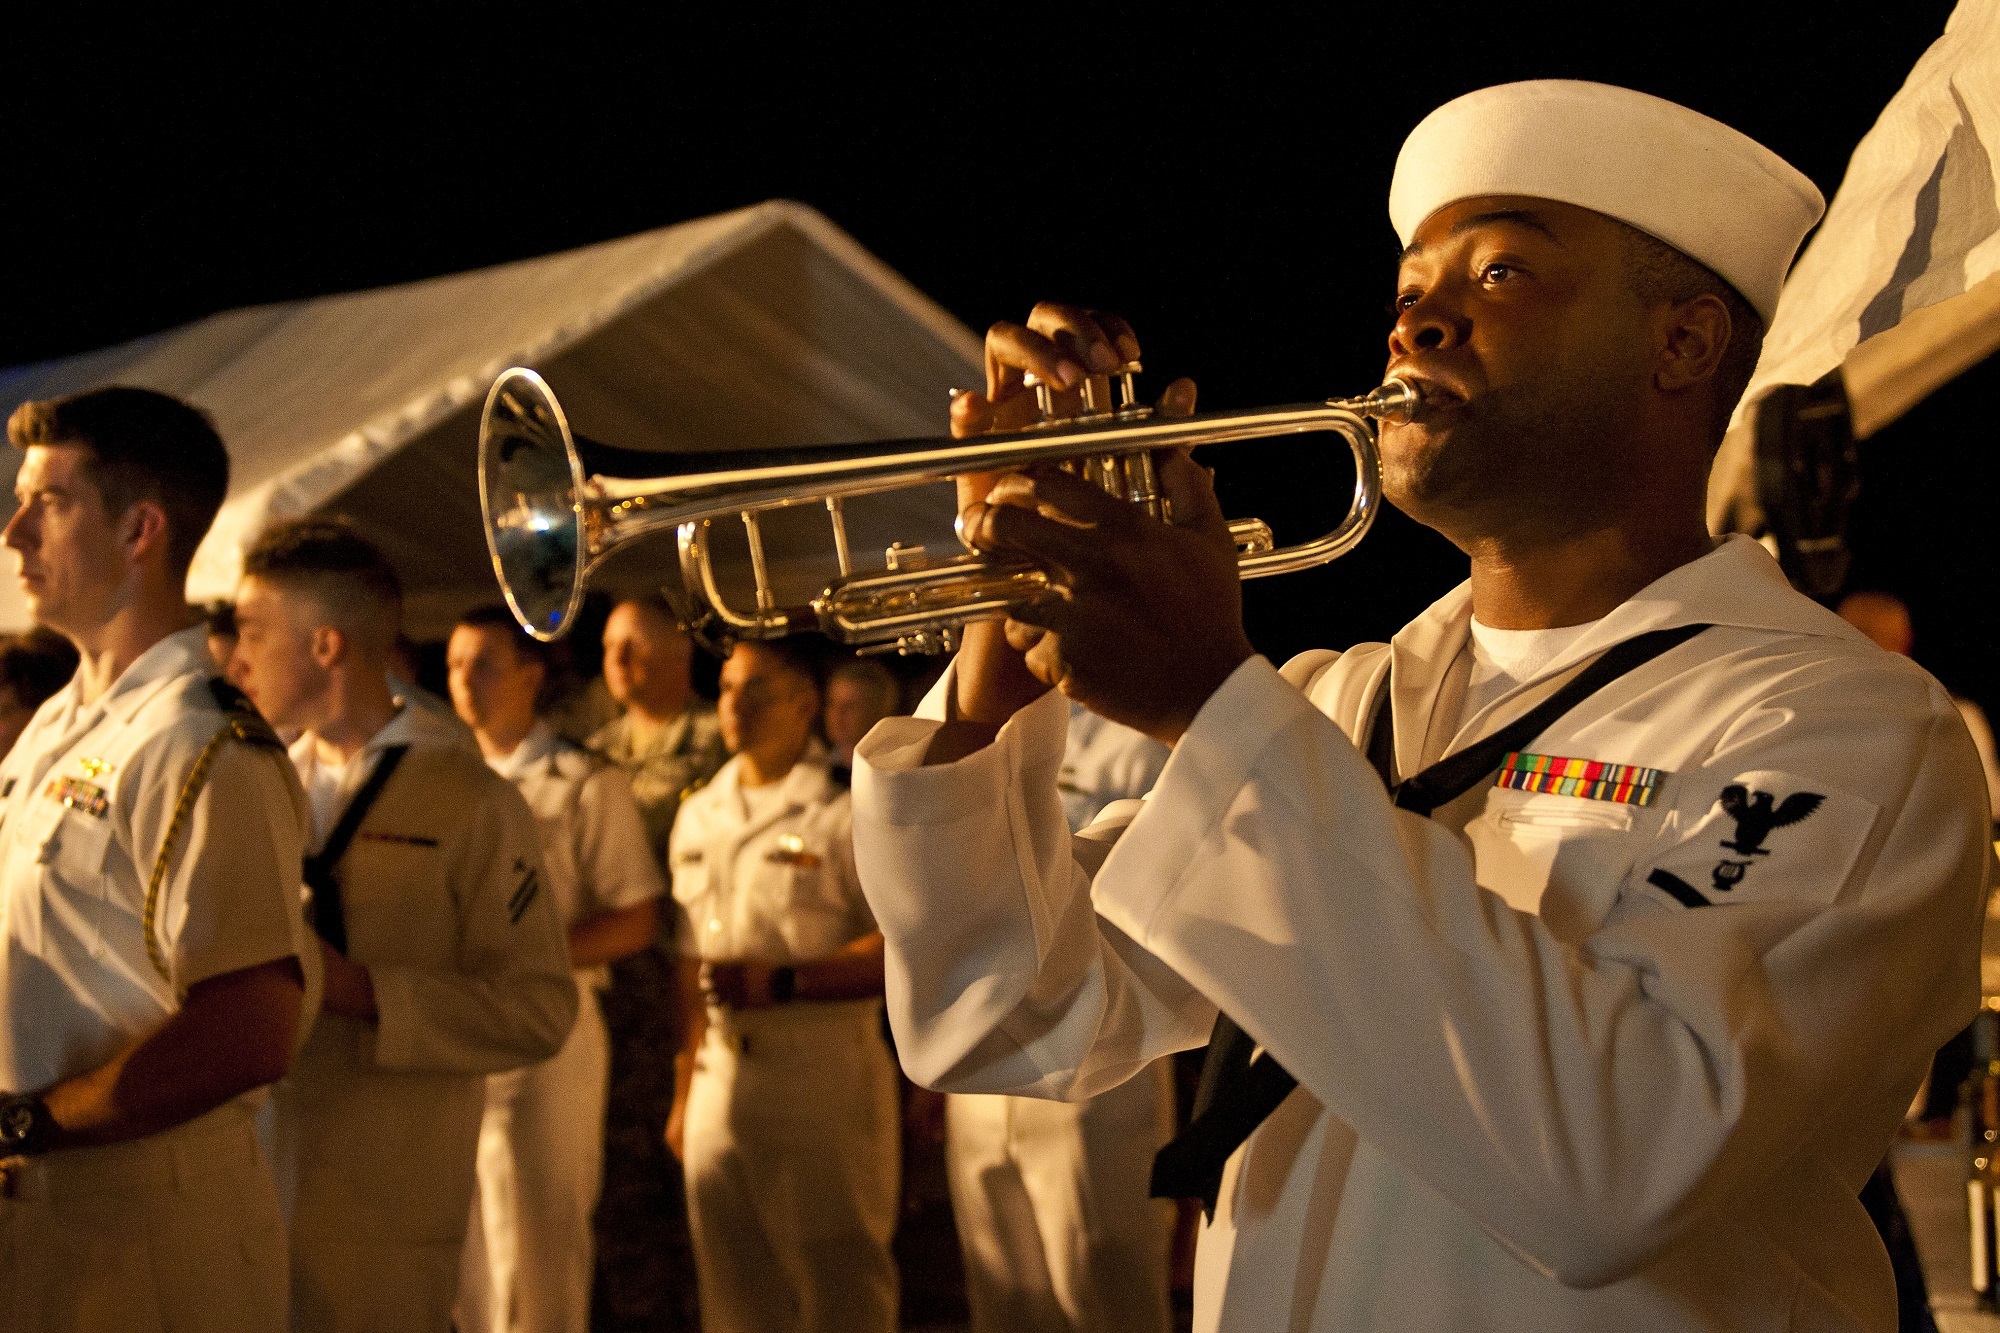
man, person, music, male, portrait, instrument, playing, musician, brass, performance, blow, navy, trumpet, brass instrument, trumpeter, social group, musical ensemble